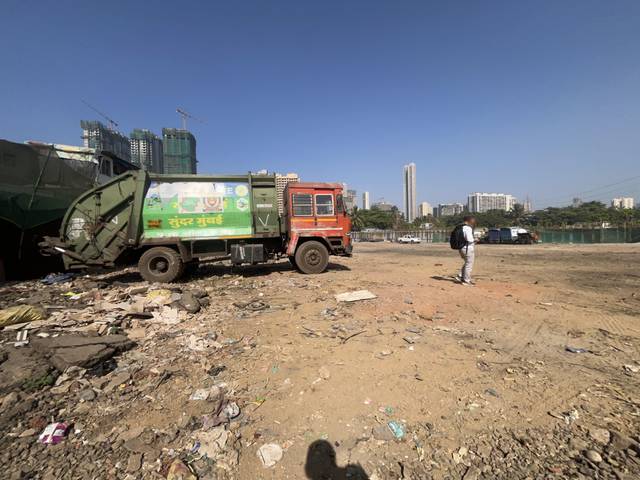
Region: India
Coordinates: 19.198, 72.829